Kristian Donaldson

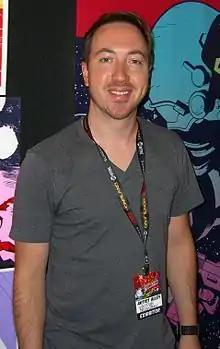
Donaldson at the 2011 New York Comic Con.

Kristian Donaldson sometimes simply credited as Kristian, is a comic book artist based in Dallas, Texas.